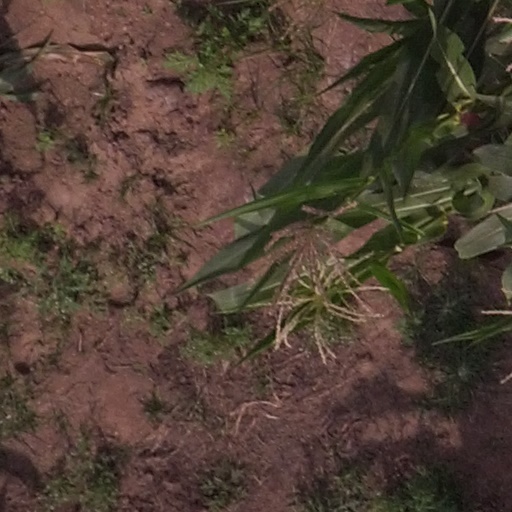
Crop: maize; corn